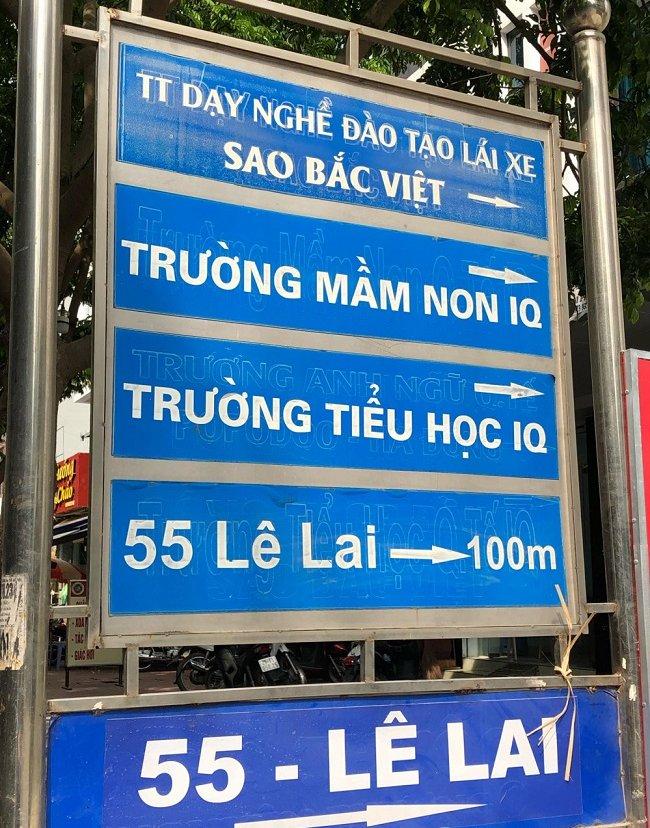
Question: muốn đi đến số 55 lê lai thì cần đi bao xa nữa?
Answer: muốn đi đến số 55 lê lai thì cần đi thêm 100 m nữa